Prince Tagoe

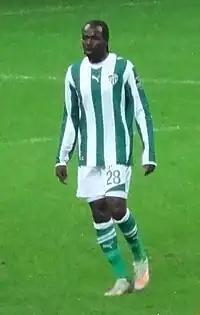
Tagoe with Bursaspor in 2011

Prince Tagoe (born 9 November 1986) is a Ghanaian former professional footballer who played as a forward and is currently working as a sports television panellist along with Charles Taylor on Angel TV sports programme.